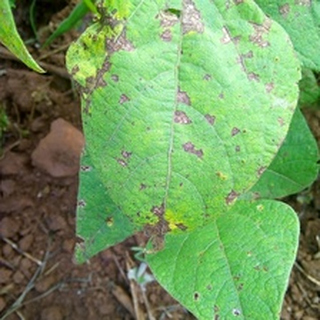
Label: bean_angular_leaf_spot